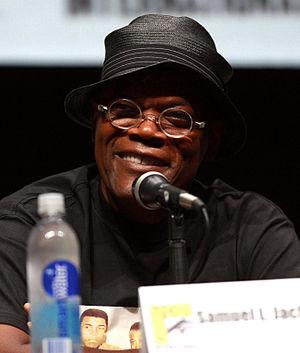
Les Huit Salopards, ou Les 8 Enragés au Québec, est un western américain écrit et réalisé par Quentin Tarantino, sorti en 2015.